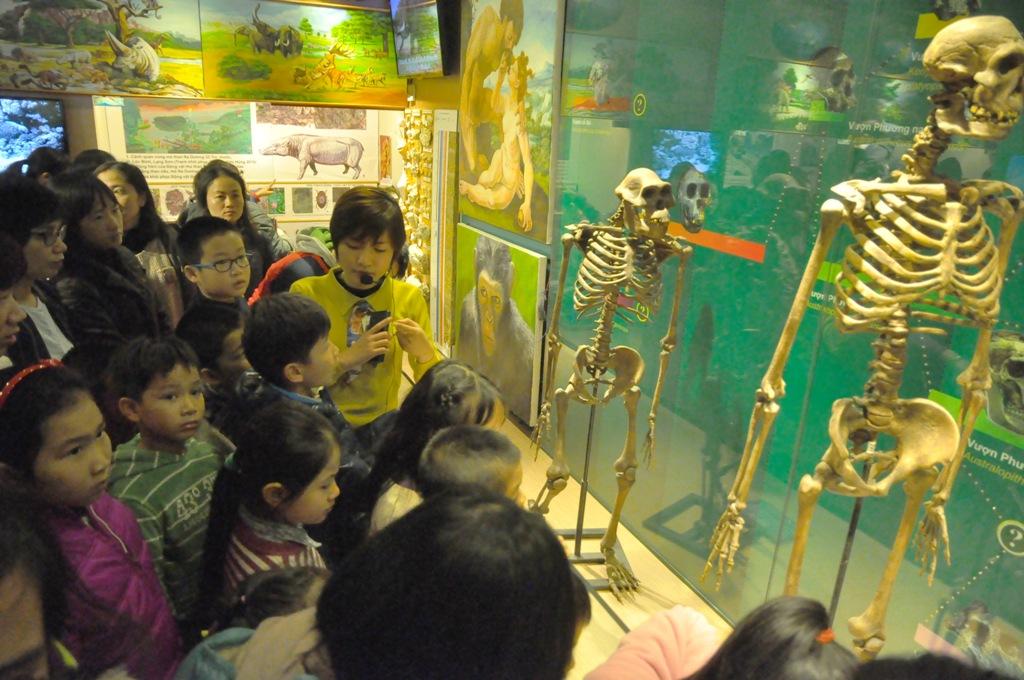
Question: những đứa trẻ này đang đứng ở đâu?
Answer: những đứa trẻ này đang đứng trong một viện bảo tàng